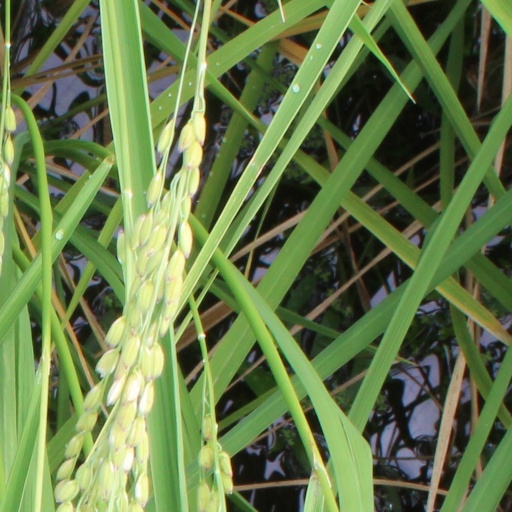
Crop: rice